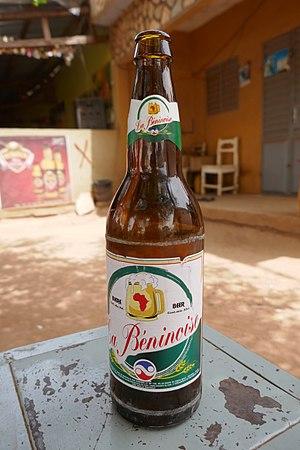
Bière La Béninoise.
La Béninoise est une marque de bière du Bénin, commercialisée en Afrique de l'Ouest.